Scotland in the Late Middle Ages

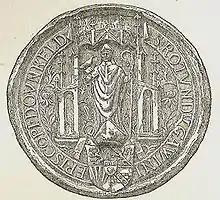
The seal of Gavin Douglas, Bishop of Dunkeld, makar and translator.

Since gaining its independence from English ecclesiastical organisation in 1192, the Catholic Church in Scotland had been a "special daughter of the see of Rome", enjoying a direct relationship with the Papacy. Lacking archbishoprics, it was in practice run by special councils made up of all the bishops, with the bishop of St Andrews emerging as the most important player, until in 1472 St Andrews became the first archbishopric, to be followed by Glasgow in 1492. Late medieval religion had its political aspects, with Robert I carrying the "brecbennoch" (or Monymusk reliquary), said to contain the remains of St. Columba, into battle at Bannockburn and James IV using his pilgrimages to Tain and Whithorn to help bring Ross and Galloway under royal authority. There were also further attempts to differentiate Scottish liturgical practice from that in England, with a printing press established under royal patent in 1507 to replace the English Sarum Use for services. As elsewhere in Europe, the collapse of papal authority in the Papal Schism allowed the Scottish Crown to gain effective control of major ecclesiastical appointments within the kingdom, a position recognised by the Papacy in 1487. This led to the placement of clients and relatives of the king in key positions, including James IV's illegitimate son Alexander, who was nominated as Archbishop of St. Andrews at the age of 11, intensifying royal influence and also opening the Church to accusations of venality and nepotism. Despite this, relationships between the Scottish crown and the Papacy were generally good, with James IV receiving tokens of papal favour.